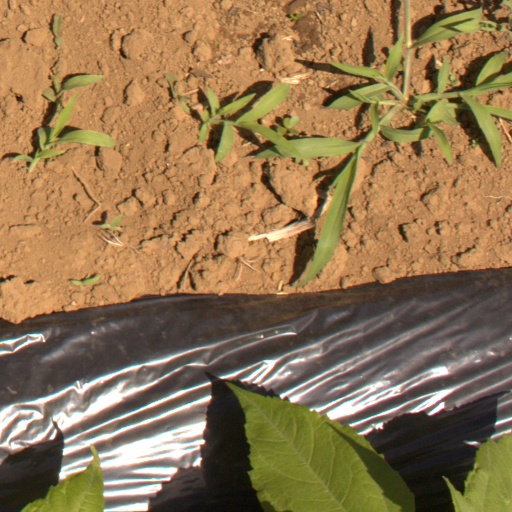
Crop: Jerusalem artichoke